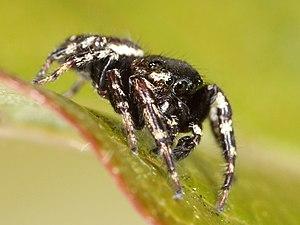
Pelegrina aeneola est une espèce d'araignées aranéomorphes de la famille des Salticidae.